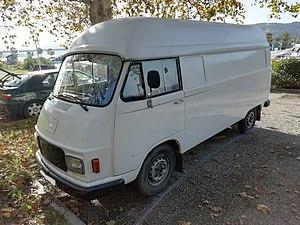
Un Harburger Transporter en 2019.
La société Hanomag-Henschel-Werke GmbH véhicule plus connue sous le nom Hanomag-henschel était un constructeur de véhicules industriels, véhicules utilitaires et camions, créé à Hanovre à la suite de la fusion, en 1969, des constructeurs allemands de camions Hanomag et Henschel.